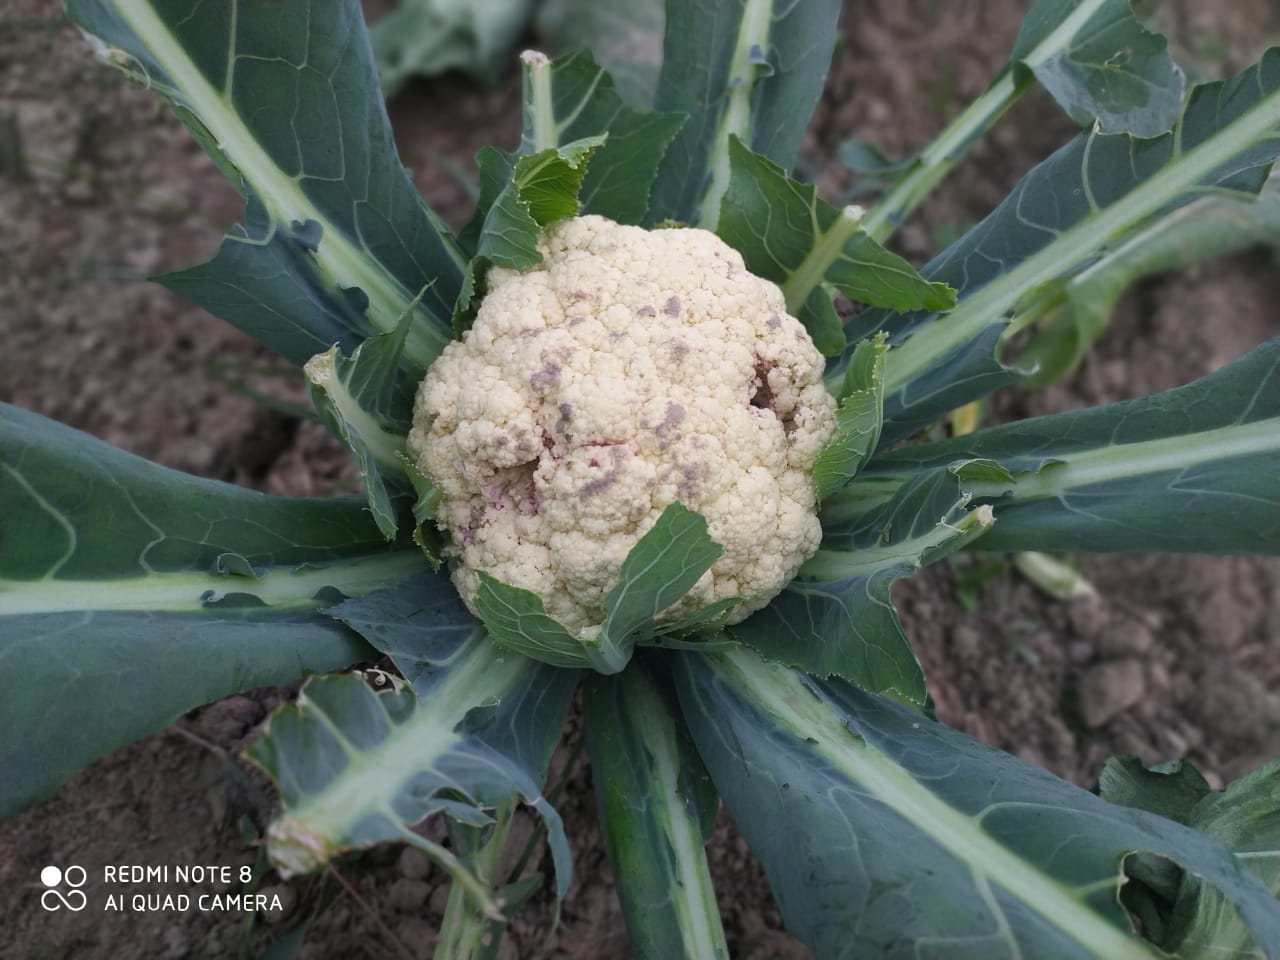
Label: Bacterial spot rot